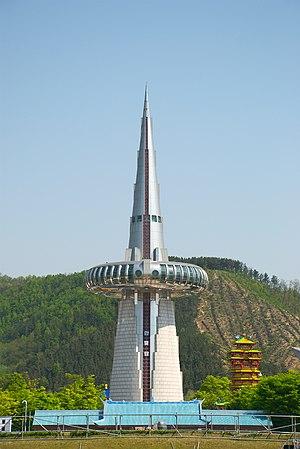
L'Exposition spécialisée de Daejeon de 1993 s'est tenu du 7 août au 7 novembre 1993 à Daejeon, en Corée du Sud. Elle a accueilli 14 005 808 visiteurs. Elle a été enregistrée par le Bureau International des Expositions. Sous le titre Le défi d'une nouvelle voie vers le développement, elle reprenait le thème du développement durable.